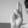
ASL letter: U